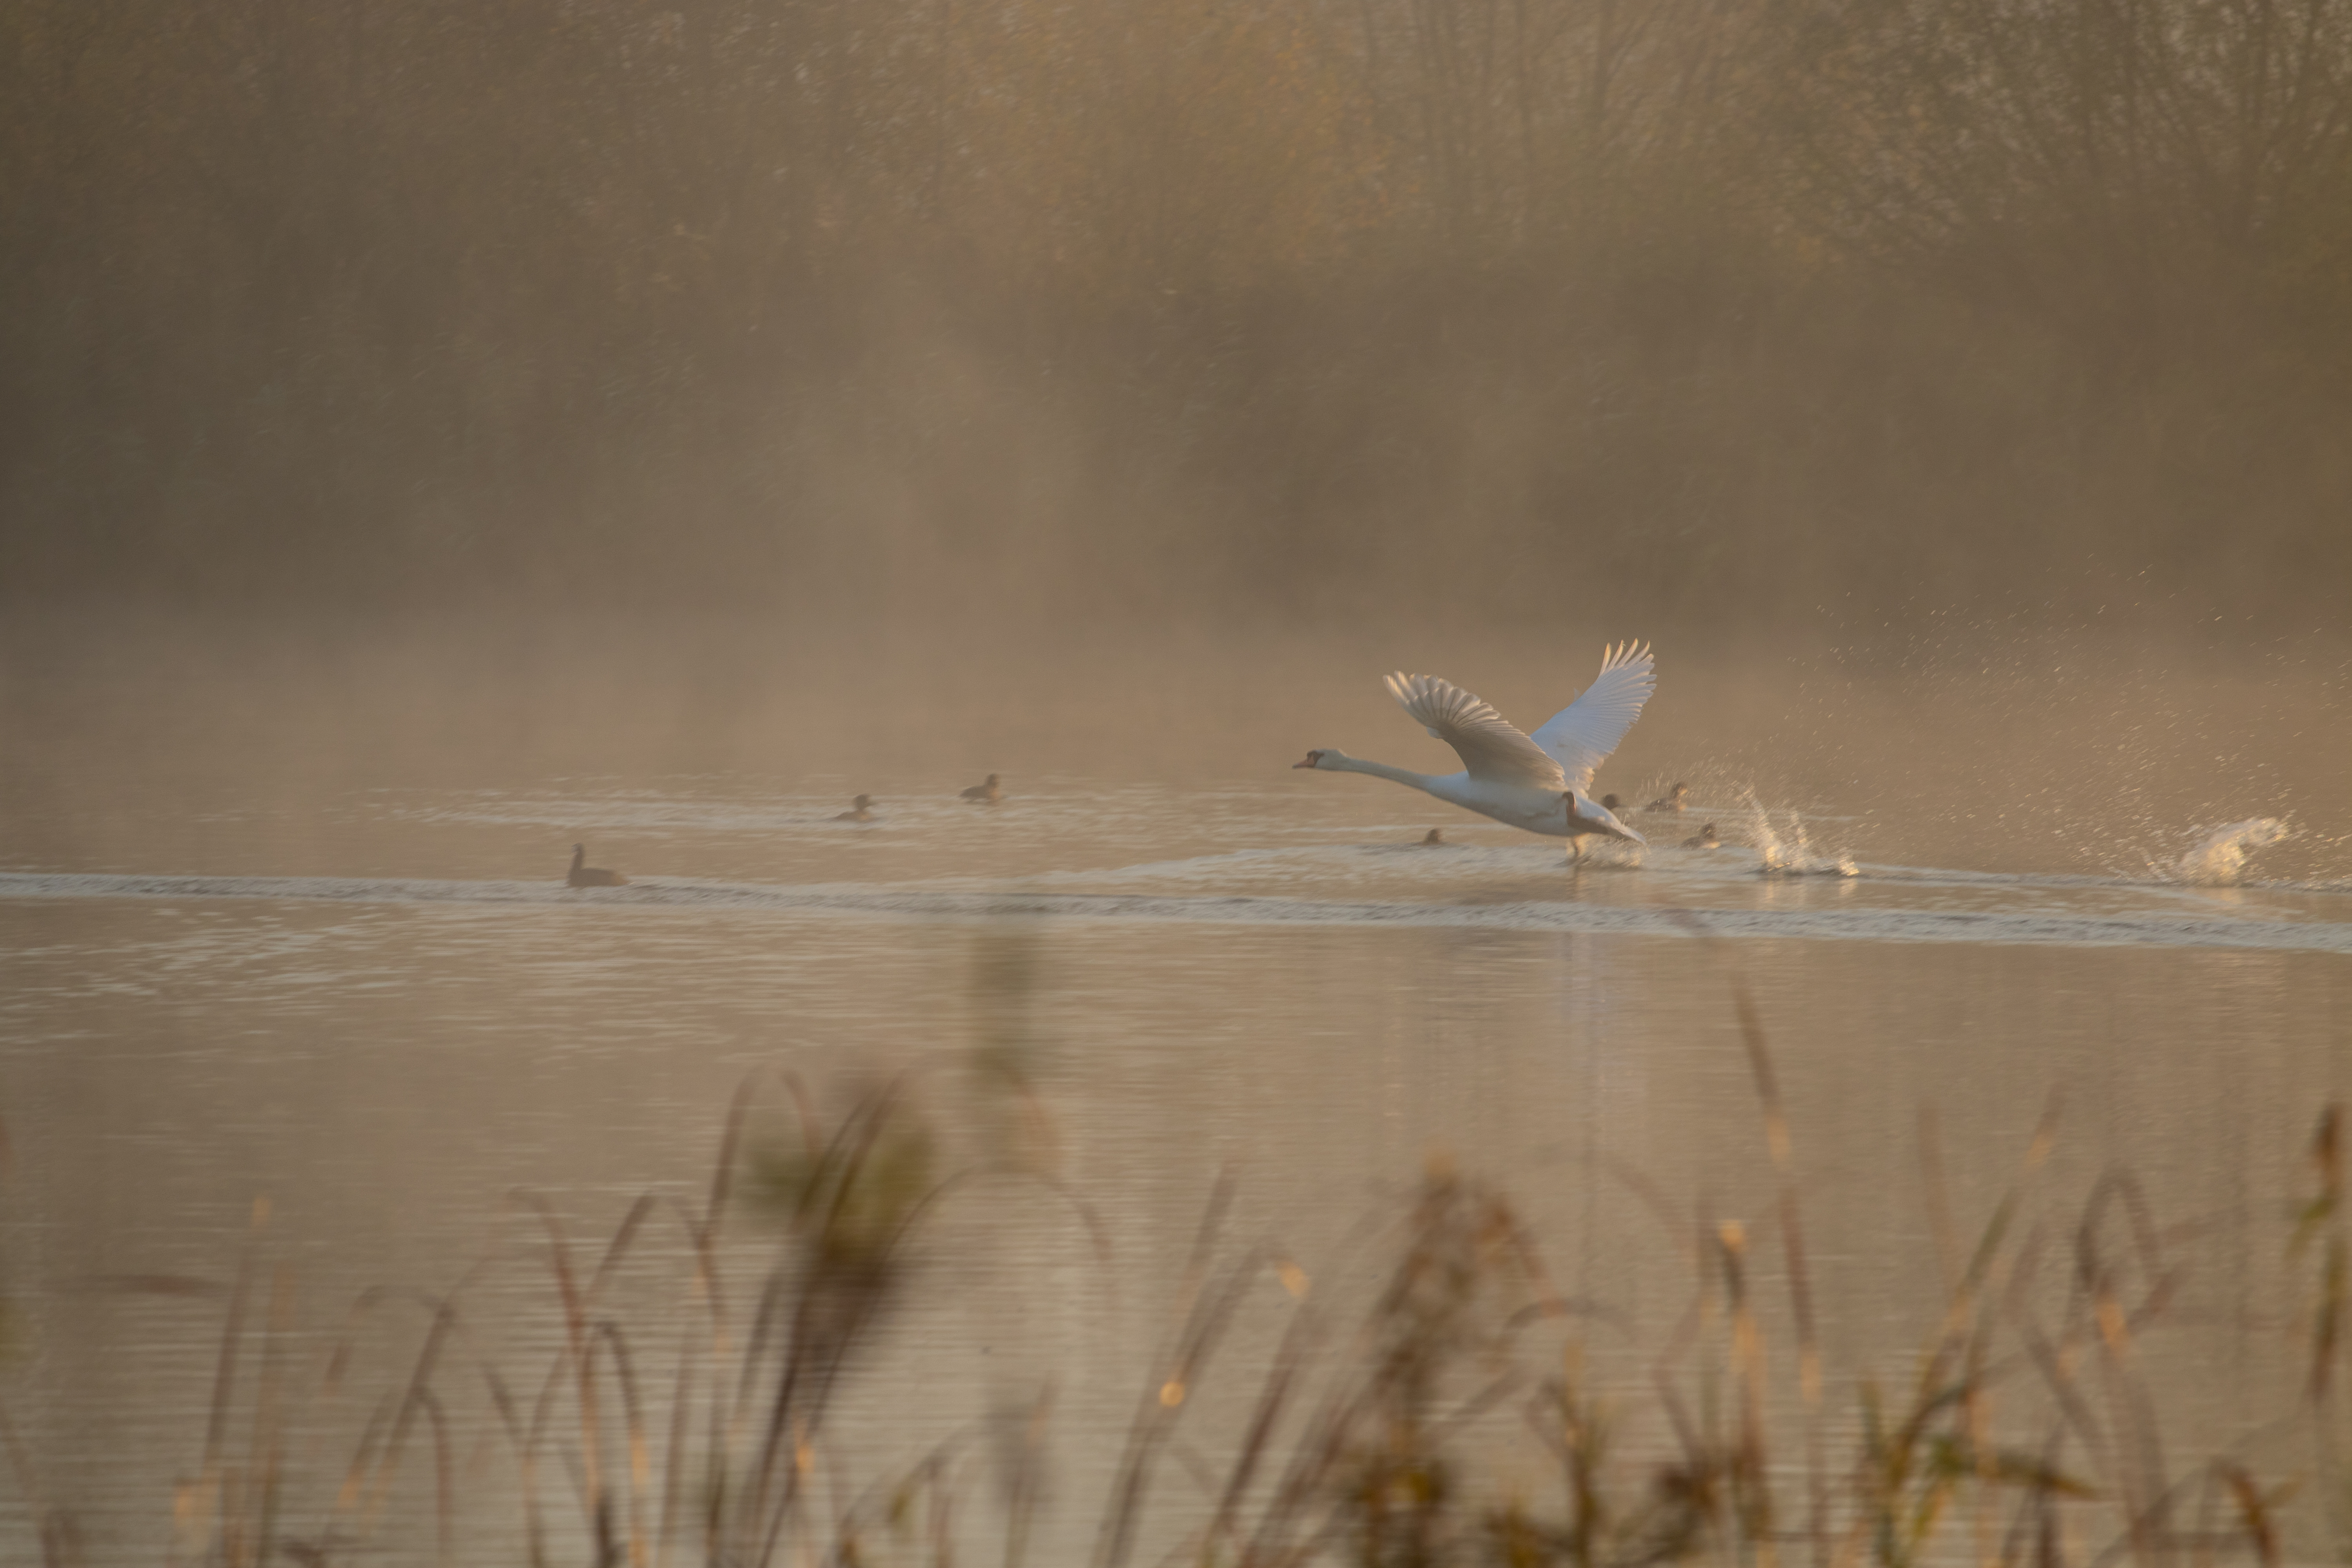
swan taking off, mist, sunrise, riverbank, river grass, fog, landscape, haze, outdoors, morning, country, rural, dawn, scenic, mood, river, bird, atmosphere, water, lake, atmospheric, fantasy, atmospheric phenomenon, wildlife, wing, adaptation